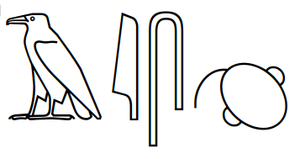
Papyrus chirurgical Edwin Smith (XVIIe siècle av. J.-C.), hiéroglyphe désignant le «
Le papyrus Edwin Smith est le plus ancien document connu traitant de chirurgie, Il fut rédigé, ou plus probablement recopié, vers 1500 avant notre ère, sous les XVIᵉ et XVIIᵉ dynasties, à la Deuxième Période intermédiaire de l’Égypte antique. Il s'agit principalement d'un traité de chirurgie de guerre décrivant quarante-huit sortes de blessures, fractures, luxations ou tumeurs et leur traitement.